Describe the emotion expressed in this image:  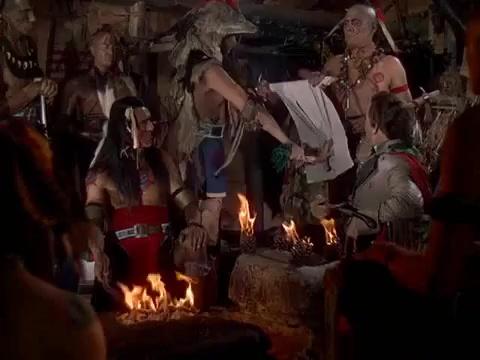
This person displays Pain, valence and arousal with low intensity.